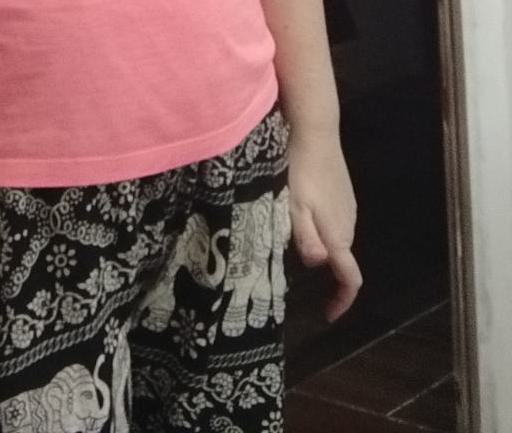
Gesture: no_gesture